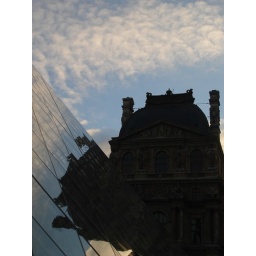
Le Louvre under a blue sky